TAAR1

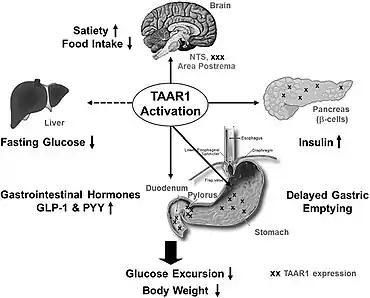
This diagram illustrates how TAAR1 activation induces incretin-like effects through the release of gastrointestinal hormones and influences food intake, blood glucose levels, and insulin release. TAAR1 expression in the periphery is indicated with "x".

To date, TAAR1 has been identified and cloned in five different mammal genomes: human, mouse, rat, monkey, and chimpanzee. In rats, mRNA for TAAR1 is found at low to moderate levels in peripheral tissues like the stomach, kidney, intestines and lungs, and at low levels in the brain. Rhesus monkey Taar1 and human TAAR1 share high sequence similarity, and TAAR1 mRNA is highly expressed in the same important monoaminergic regions of both species. These regions include the dorsal and ventral caudate nucleus, putamen, substantia nigra, nucleus accumbens, ventral tegmental area, locus coeruleus, amygdala, and raphe nucleus. hTAAR1 has also been identified in human astrocytes.